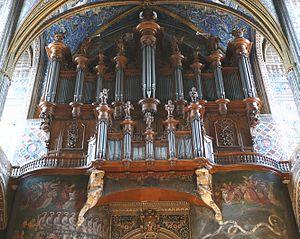
Mis au""goût du jour"" durant la période romantique, en piteux état dans les années cinquante,sa restauration est décidée et confiée en 1977 à Bartoloméo Formentelli qui est chargé de restituer la situation de 1825. Le même effectuera un grand relevage en 1996."
Christophe Moucherel, né à Toul le 6 septembre 1686 et mort en 1761, est un facteur d'orgue.
Hollow Knight est un jeu vidéo indépendant de type metroidvania développé et édité par Team Cherry, un petit studio australien dont il est la première réalisation commerciale. Il sort en 2017 sur PC, puis en 2018 sur les consoles Nintendo Switch, PlayStation 4 et Xbox One. Son développement sur le long terme a en grande partie été rendu possible par un important financement participatif sur la plate-forme Kickstarter.
L'orgue est un instrument à vent multiforme dont la caractéristique est de produire les sons à l’aide d’ensembles de tuyaux sonores accordés suivant une gamme définie et alimentés par une soufflerie. L'orgue est joué majoritairement à l’aide d’un ou plusieurs claviers et le plus souvent aussi d’un pédalier.